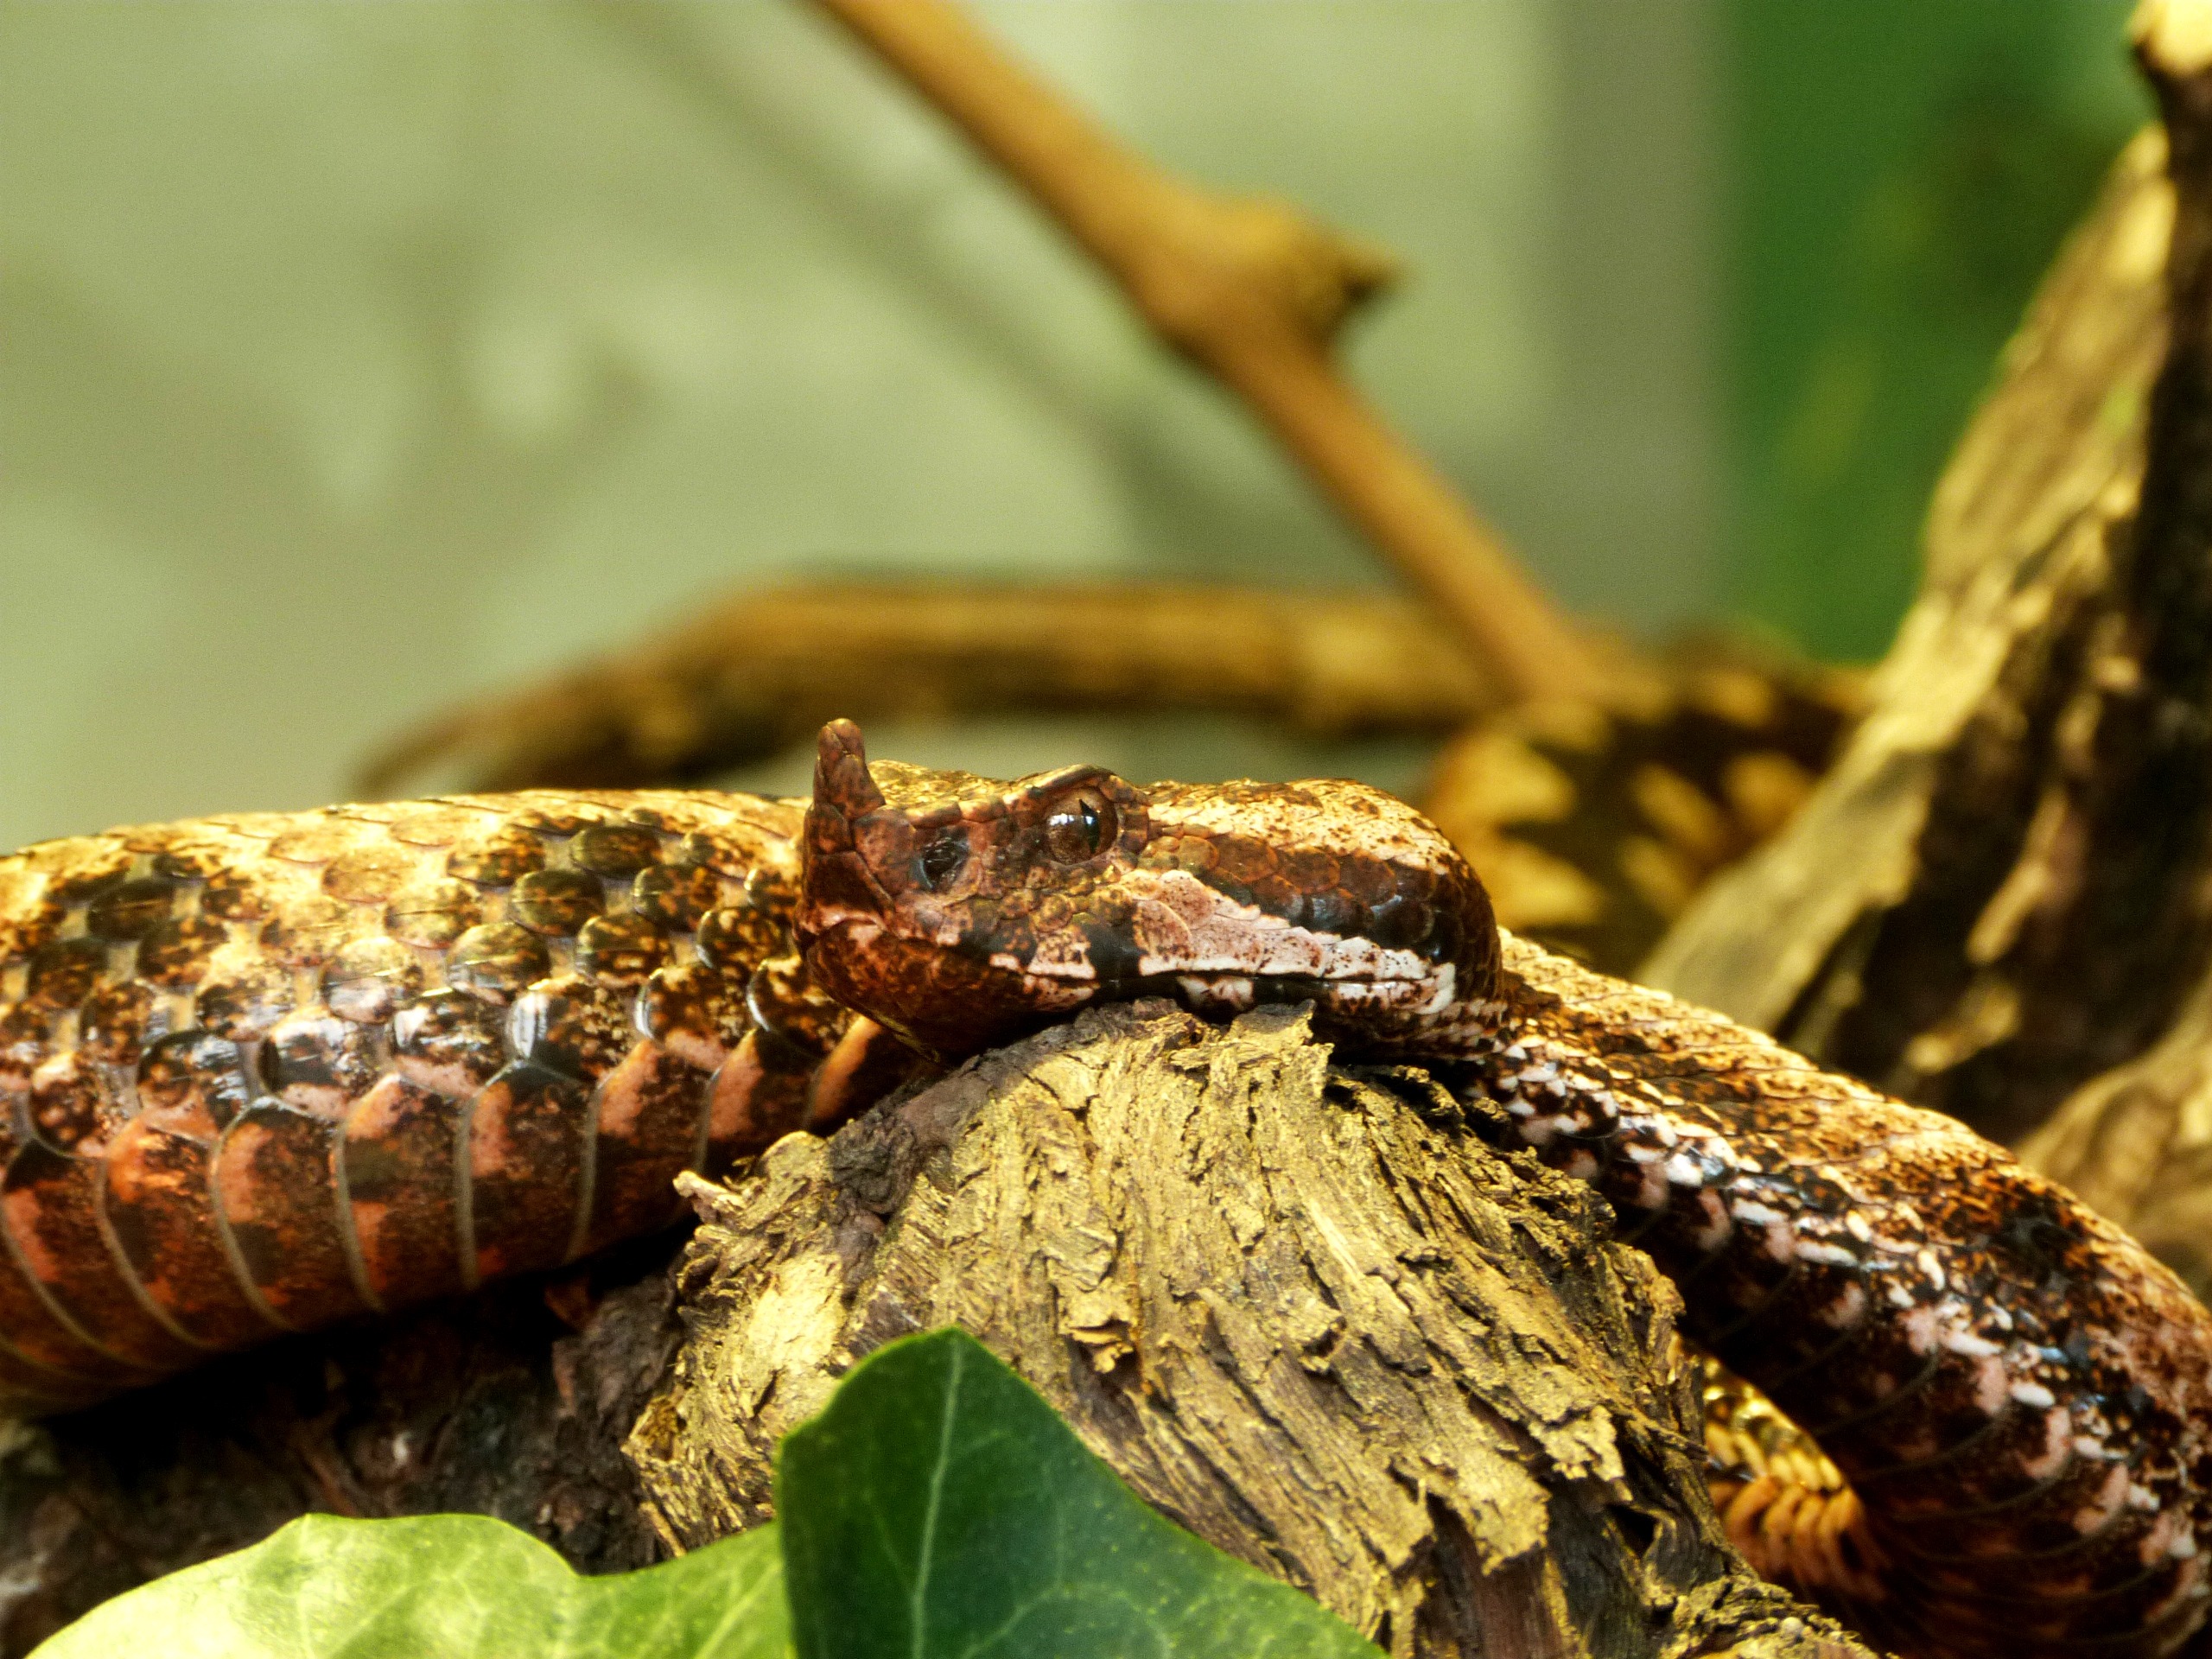
nature, wildlife, zoo, brown, predator, reptile, fauna, snake, creature, scales, dangerous, venomous, reptilian, serpent, poisonous, organism, snakeskin, scaled reptile, terrestrial animal